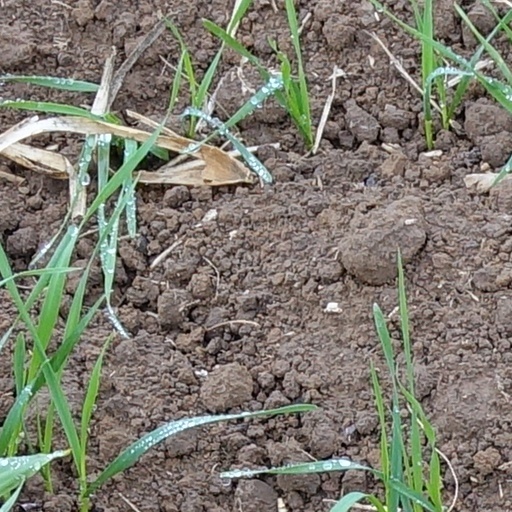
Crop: wheat